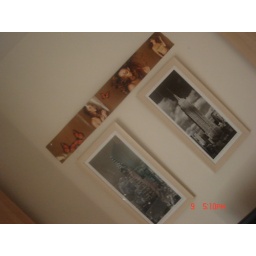
Above my computer in bedroom =]